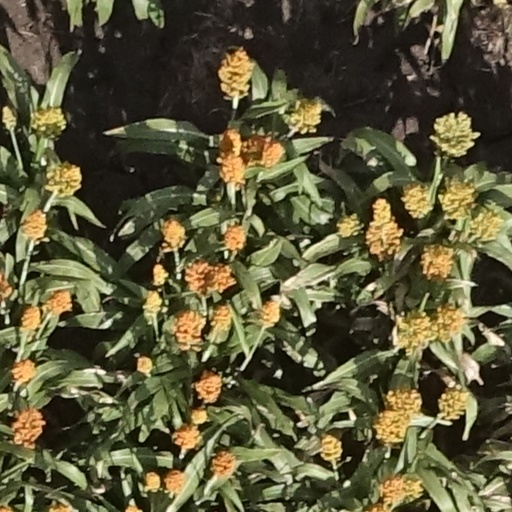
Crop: sorghum